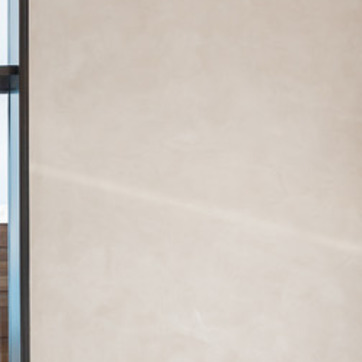
Material: painted